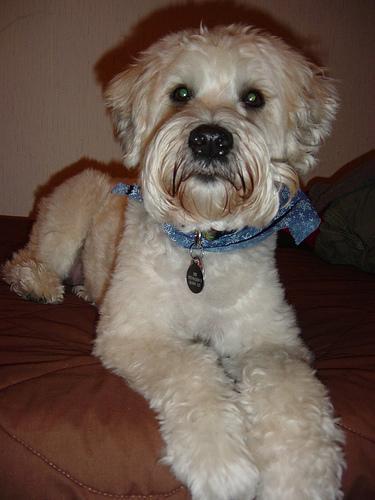
soft-coated_wheaten_terrier